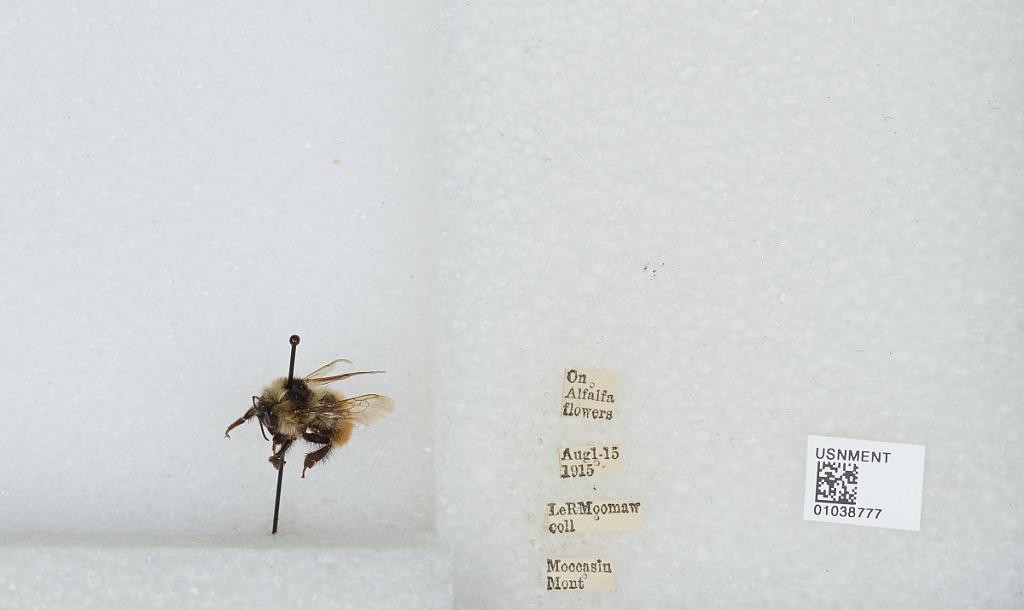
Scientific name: Bombus (Cullumanobombus) rufocinctus Cresson
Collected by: L. Moomaw
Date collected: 1915-8-1
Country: United States
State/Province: Montana
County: Judith Basin
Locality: Moccasin
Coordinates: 47.0533, -109.911